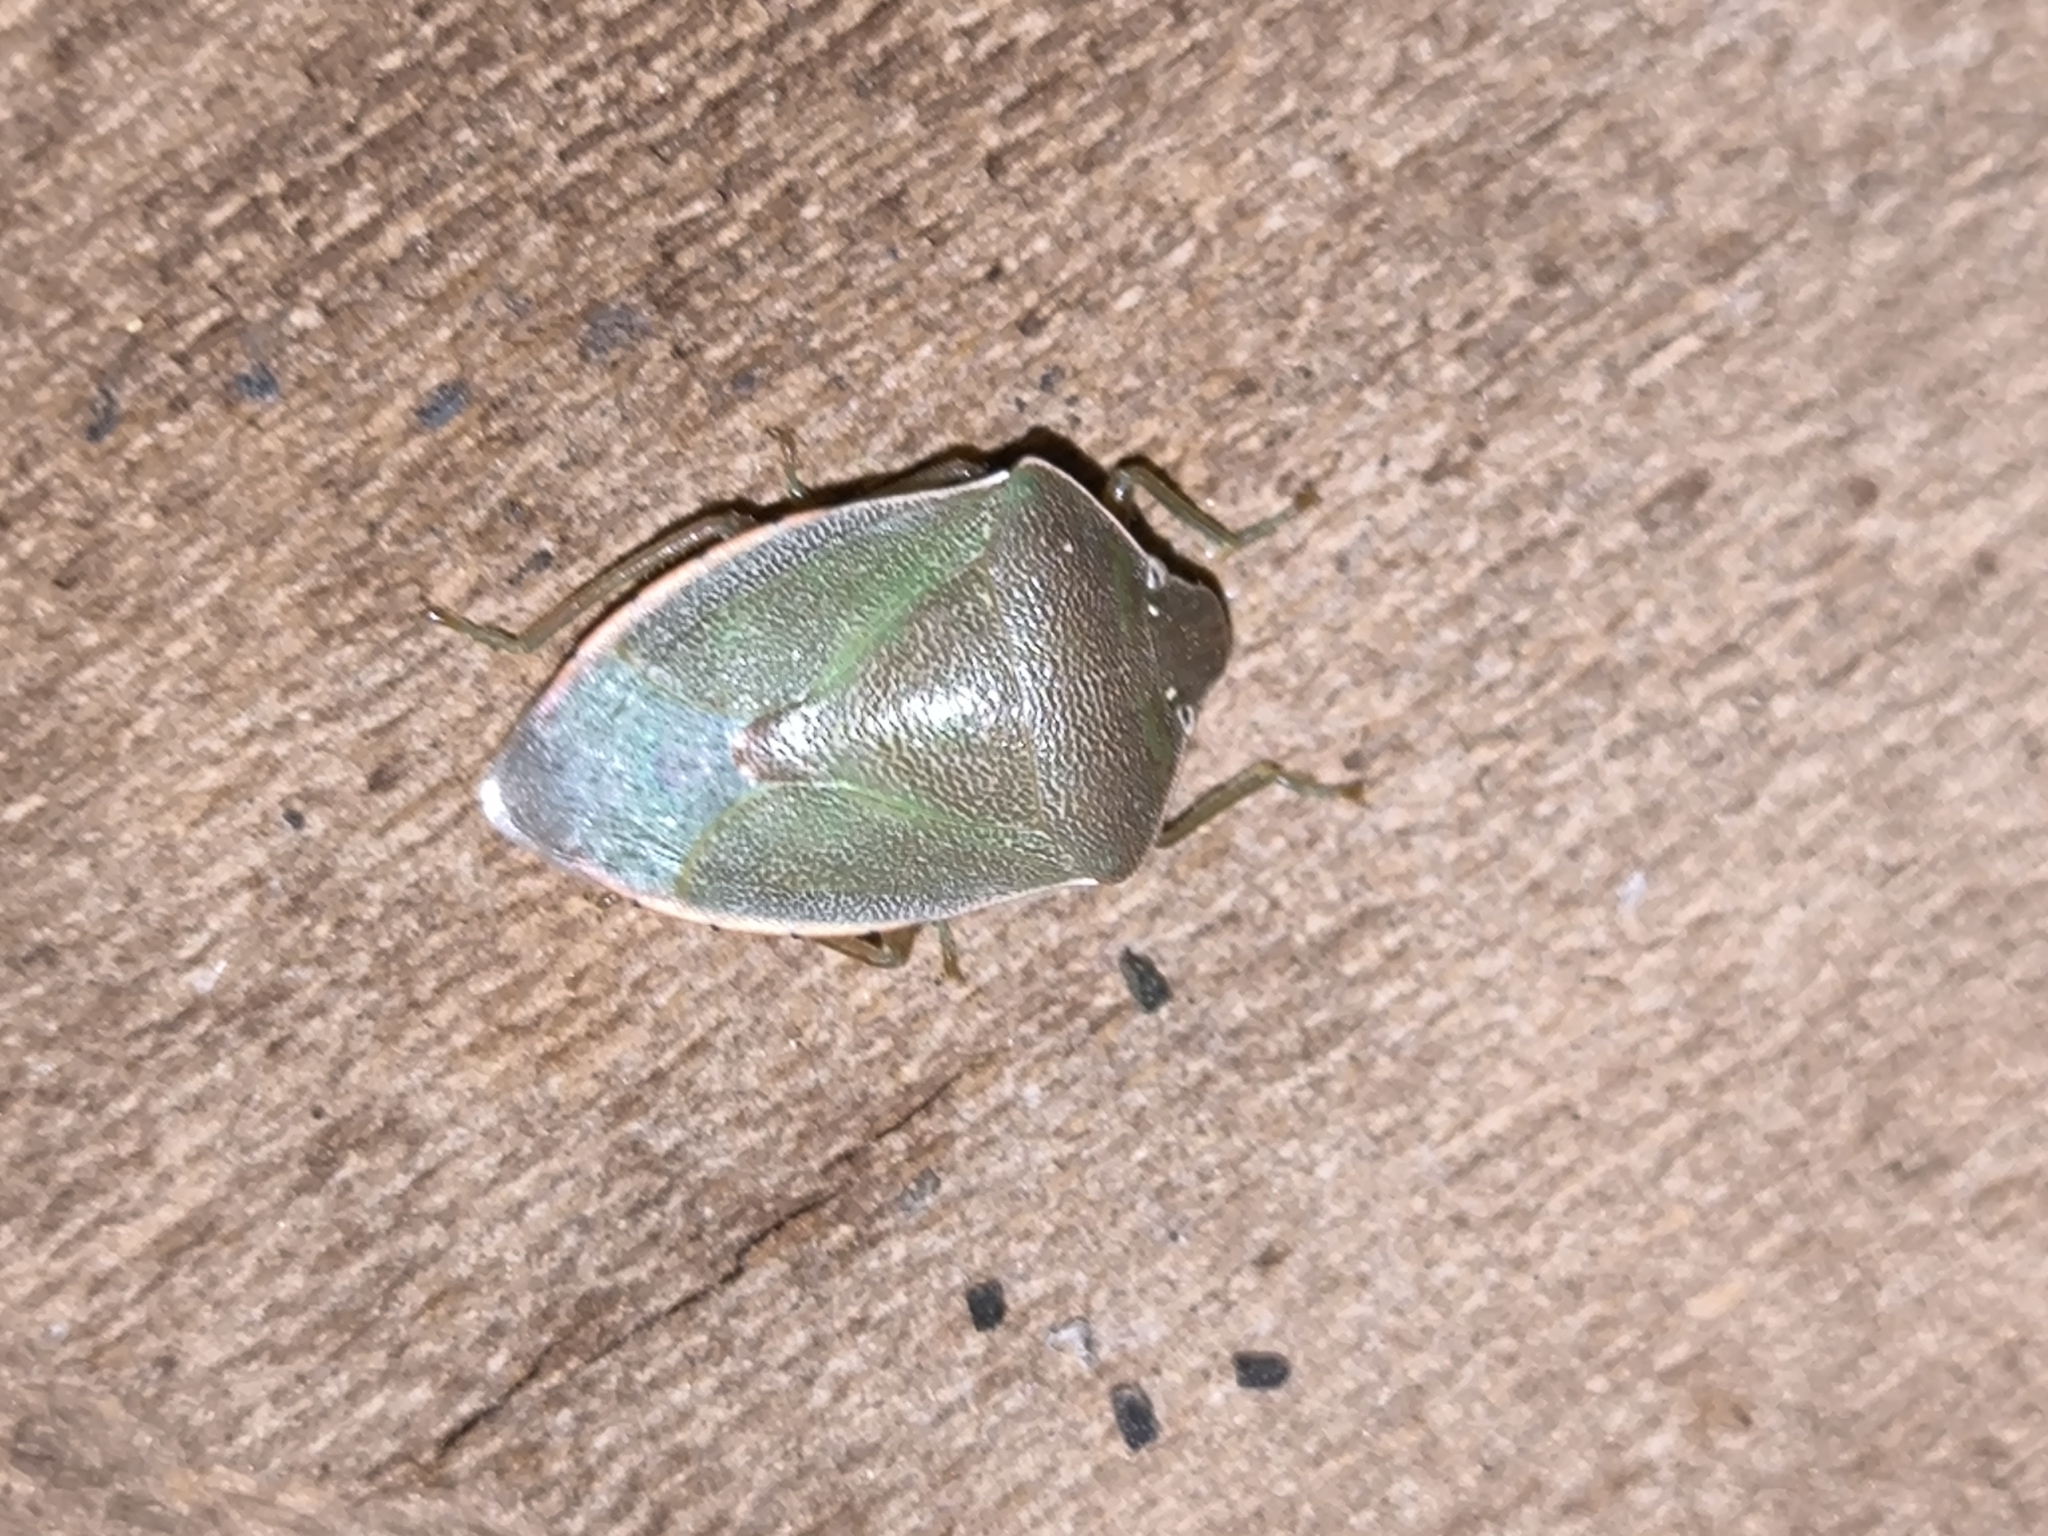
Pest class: stink_bug